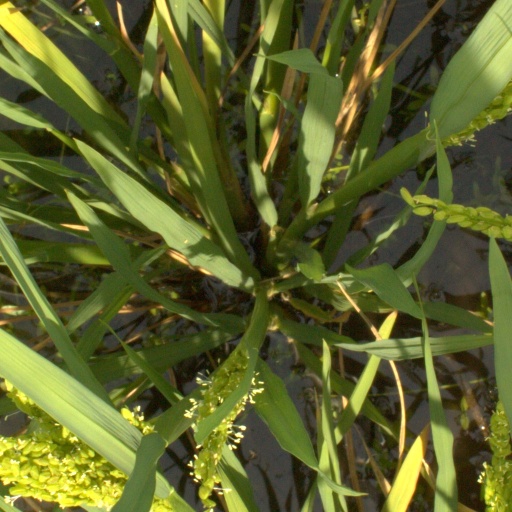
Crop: rice